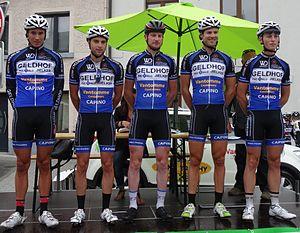
Reportage photographique réalisé le mercredi 6 août à l'occasion du départ de la première étape du Tour de la province de Namur 2014 à Jambes (Namur), Belgique.
L'équipe cycliste Geldhof Jielker est une ancienne équipe cycliste belge basée à Menin qui a existé qu'en 2014.
La 67ᵉ édition du Tour de la province de Namur a lieu du 6 au 10 août 2014, en Belgique.